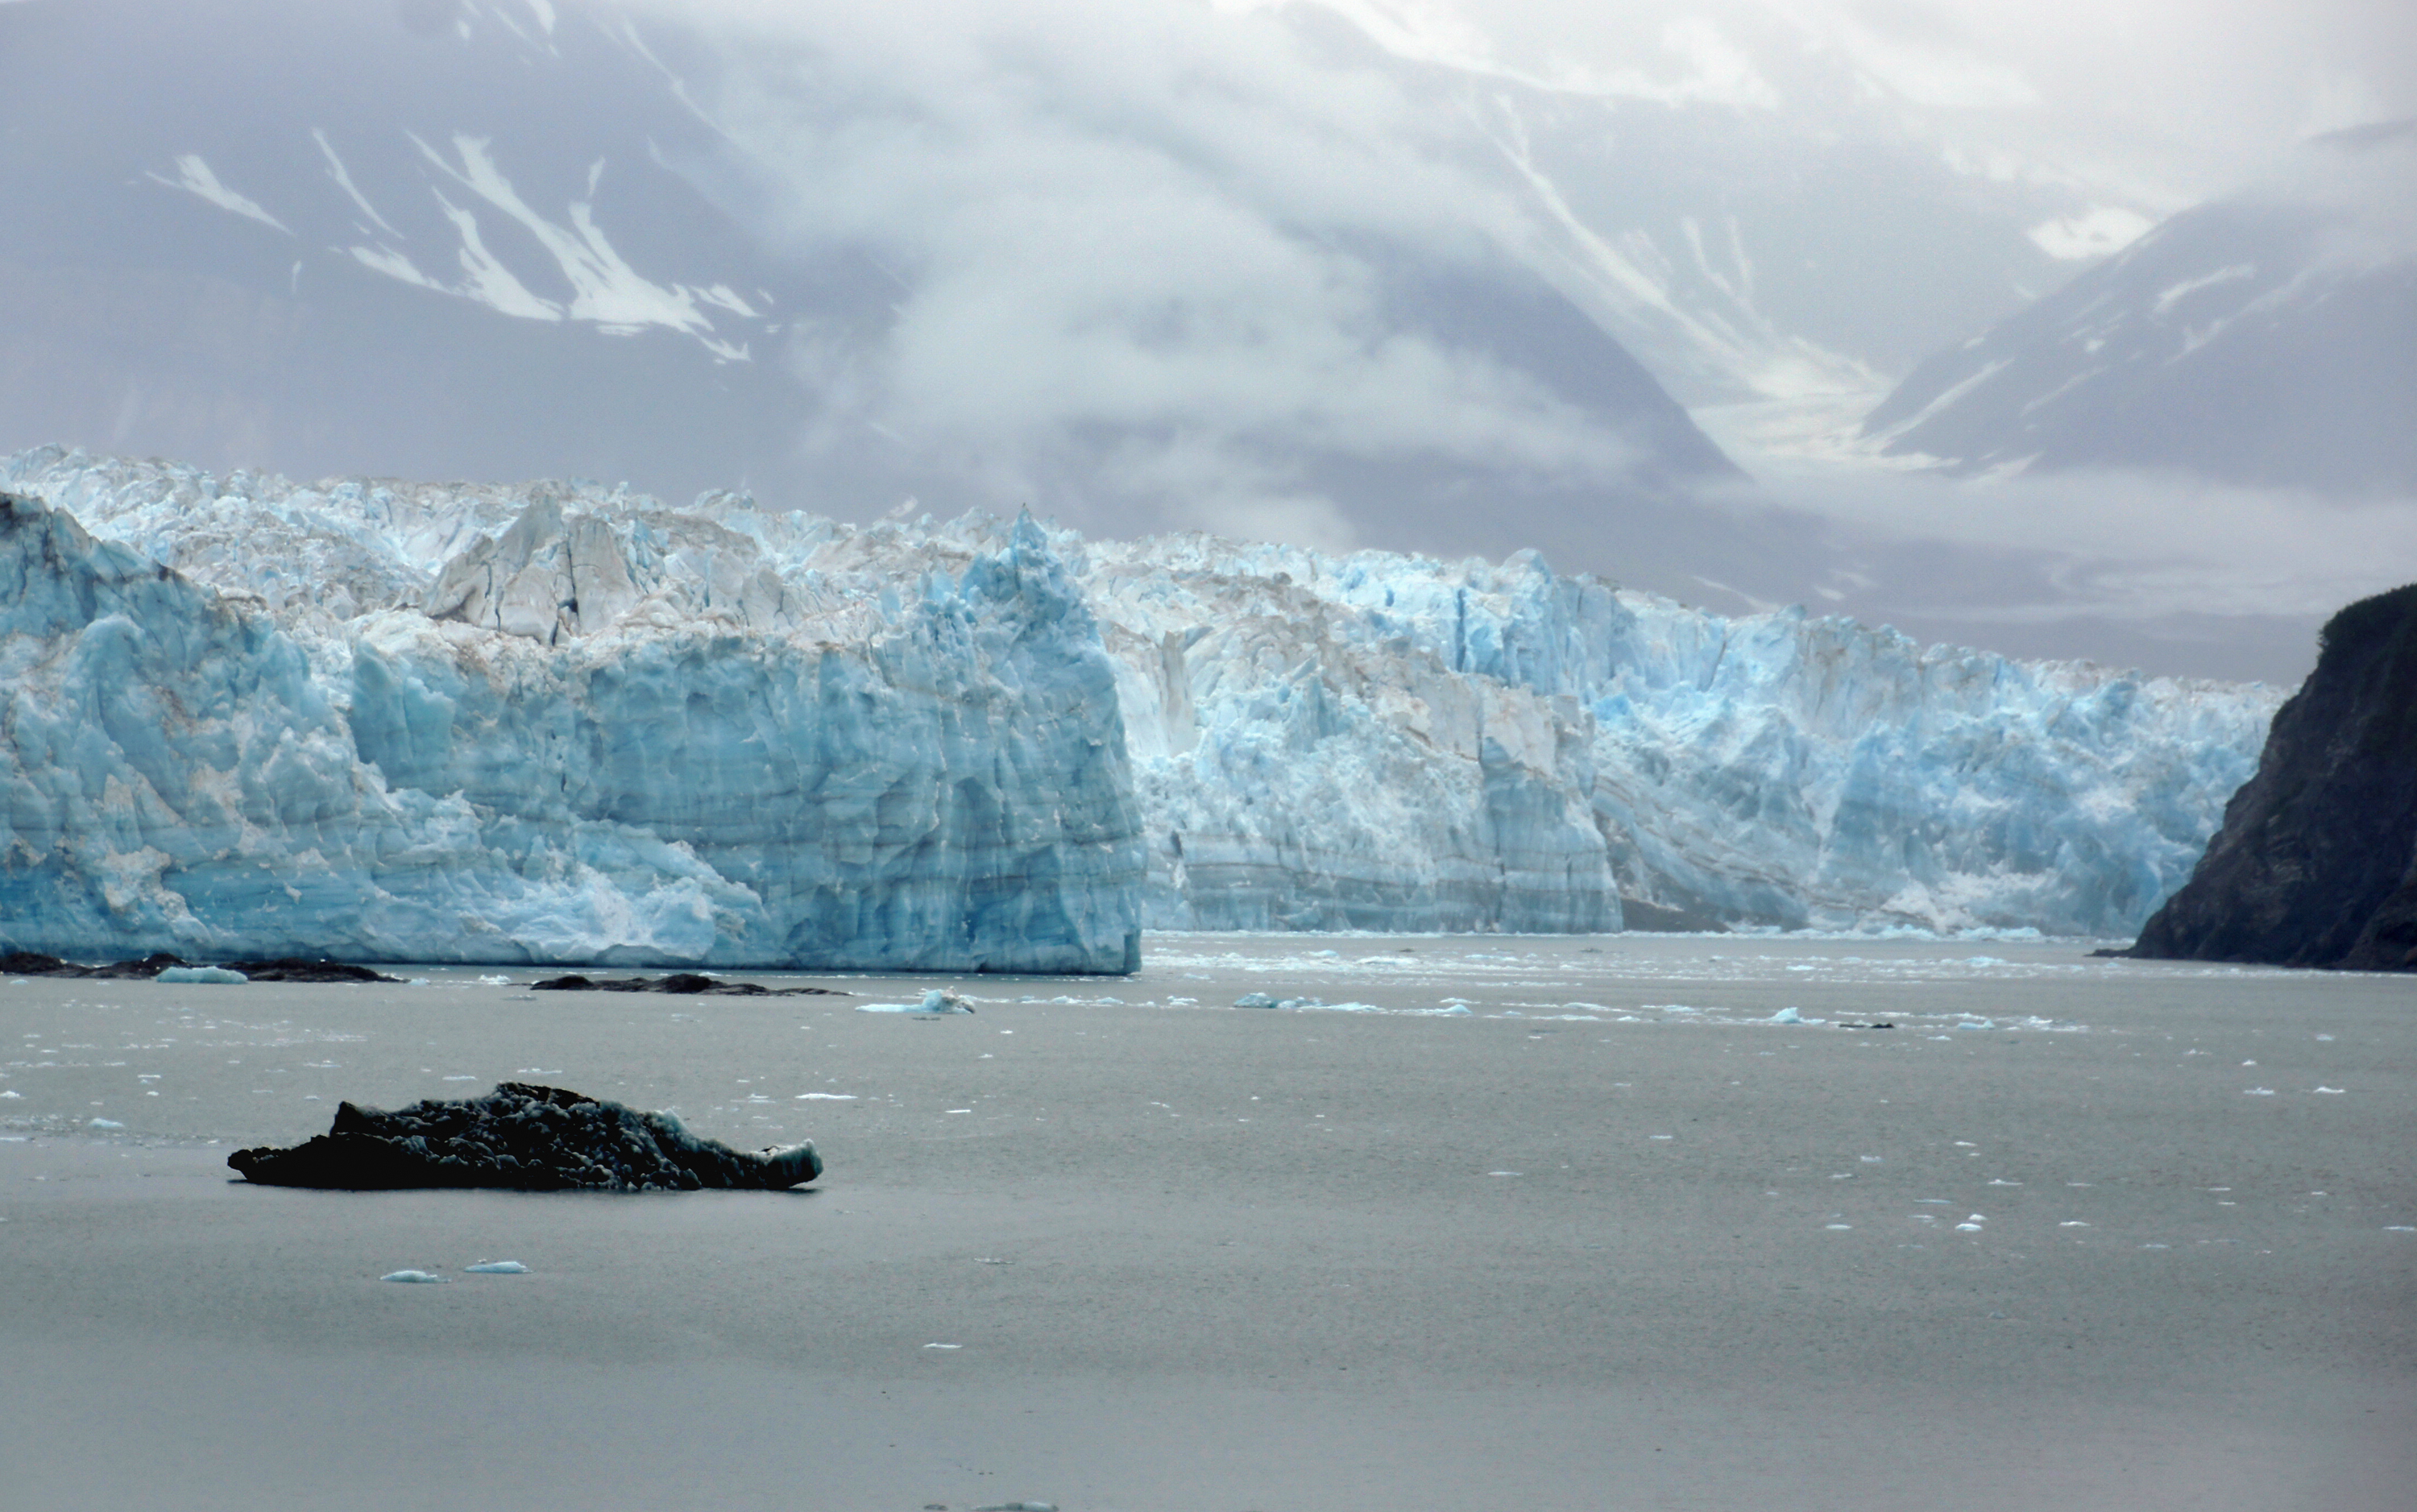
sea, ocean, ice, glacier, bay, fjord, arctic, iceberg, alaska, blueice, sonyalpha, hubbardglacieralaska, cruisealaska, waterforms, icefield, landform, arctic ocean, geographical feature, glacial landform, ice cap, sea ice